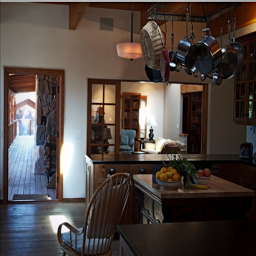
A chair and a table in a room.
Many pots are placed above the kitchen counter.
 A kitchen filled with lots of furniture and pots with pans.
A kitchen filled with kitchen decor, furniture, and fruit.
A kitchen with a chair, pots and pans and some oranges.